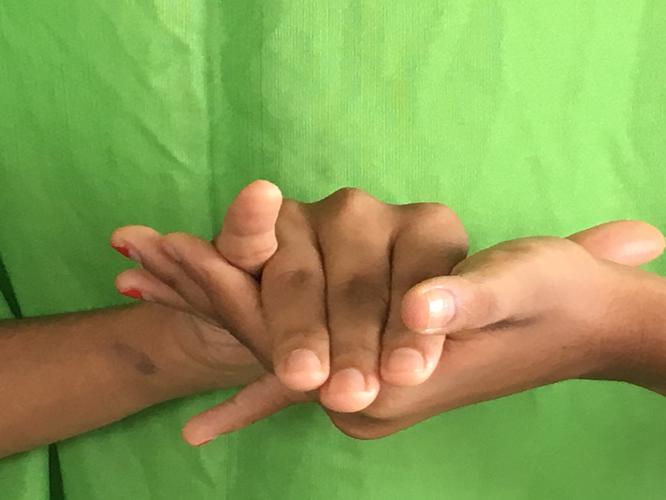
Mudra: Kurma
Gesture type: double_hand